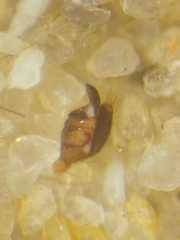
Species: Parasteatoda_tepidariorum